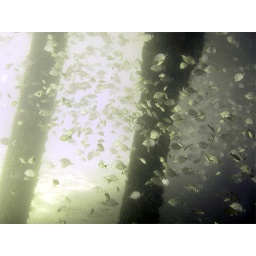
School of silver porgy (D. argenteus) under the bridge